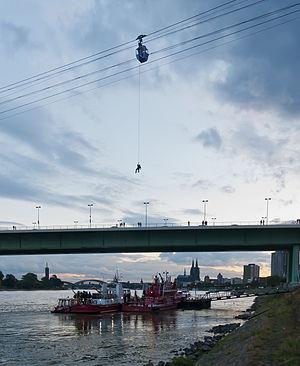
Sauvetage par câble est un sous-ensemble de recherche et sauvetage, qui implique l'utilisation de câbles.